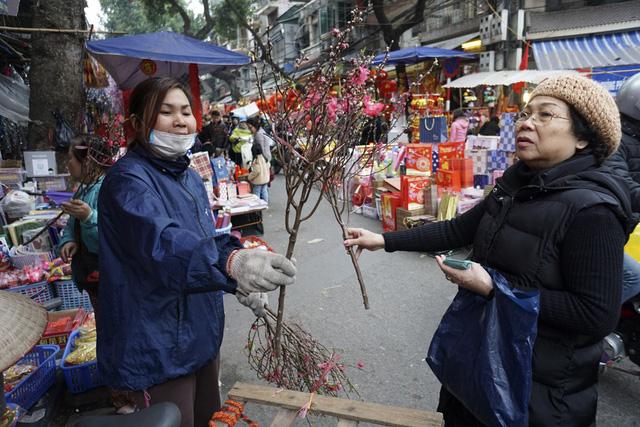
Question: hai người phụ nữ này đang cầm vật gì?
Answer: họ đang cầm những càng đào